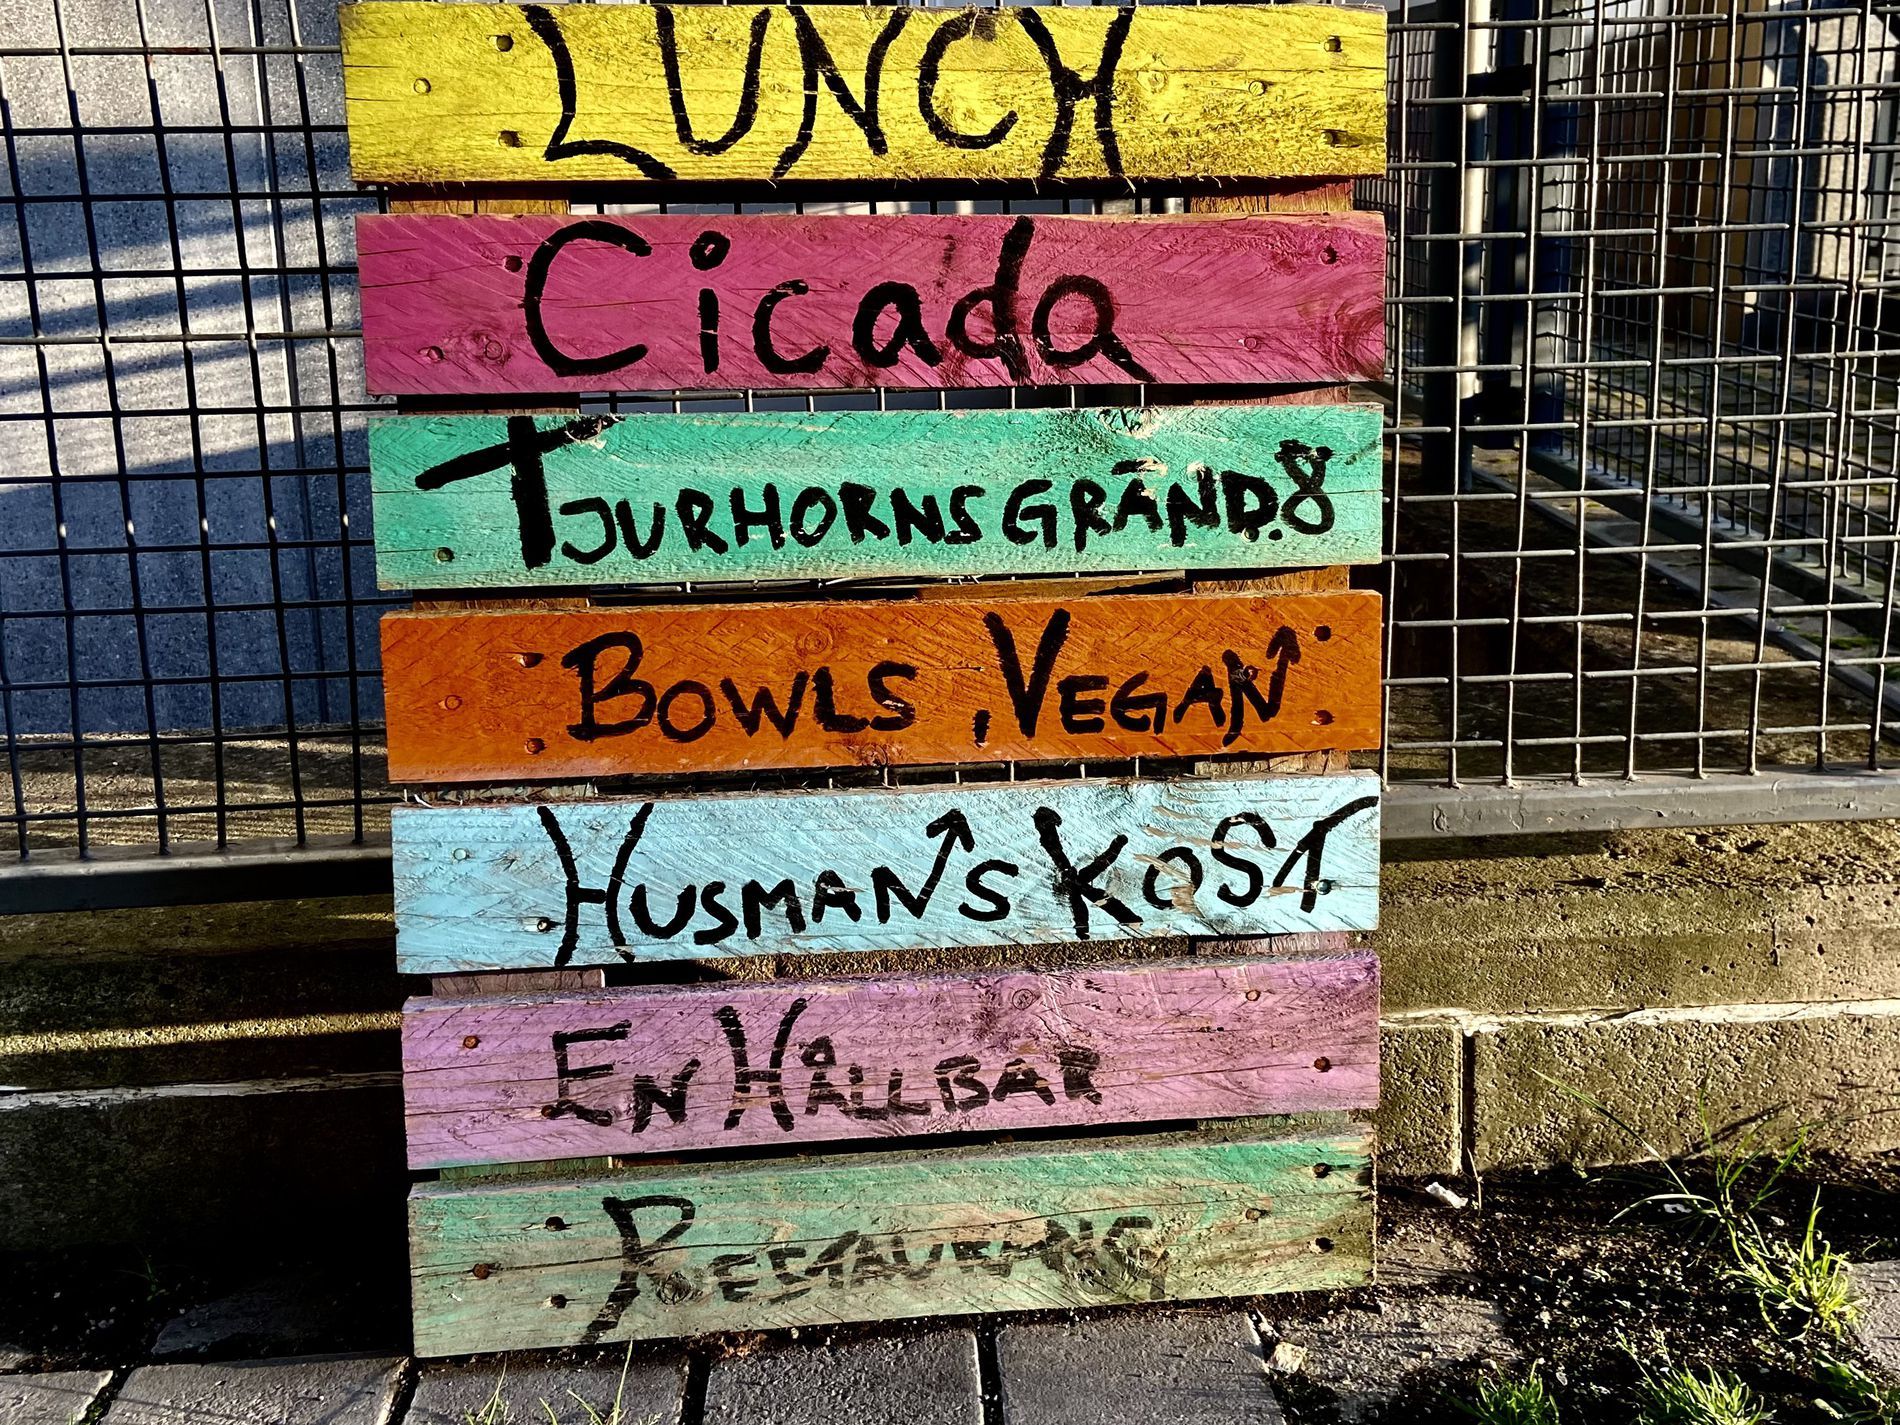
The Colorful Guidepost
A wooden signboard hand-carved out of seven multicolored planks piled on top of each other, painted in bright colors of yellow, pink, green, orange, blue, and purple, the background consists of a metal fence with a grid pattern and a patch of grass and small plants growing out, adding an extra touch of greenery
Close-up, slightly off-axis shot – The angle encloses the whole height of the sign with depth in the background. The angle showcases the rough wood texture and the hand-painted features, and the distressed effect is further promoted.
Labels: Road Sign, Sign, Symbol, Business Card, Paper, Text, Art, Painting, Clapperboard, Architecture, Building, Wall, Graffiti, Wood, Sgnboard, Metal fence, Threshold, paving stone, Grass
Camera: Apple iPhone 11
Lens: iPhone 11 back dual wide camera 4.25mm f/1.8
Aperture: F1.8
Exposure: 1/370 sec
ISO: 32
Focal length: 4.25